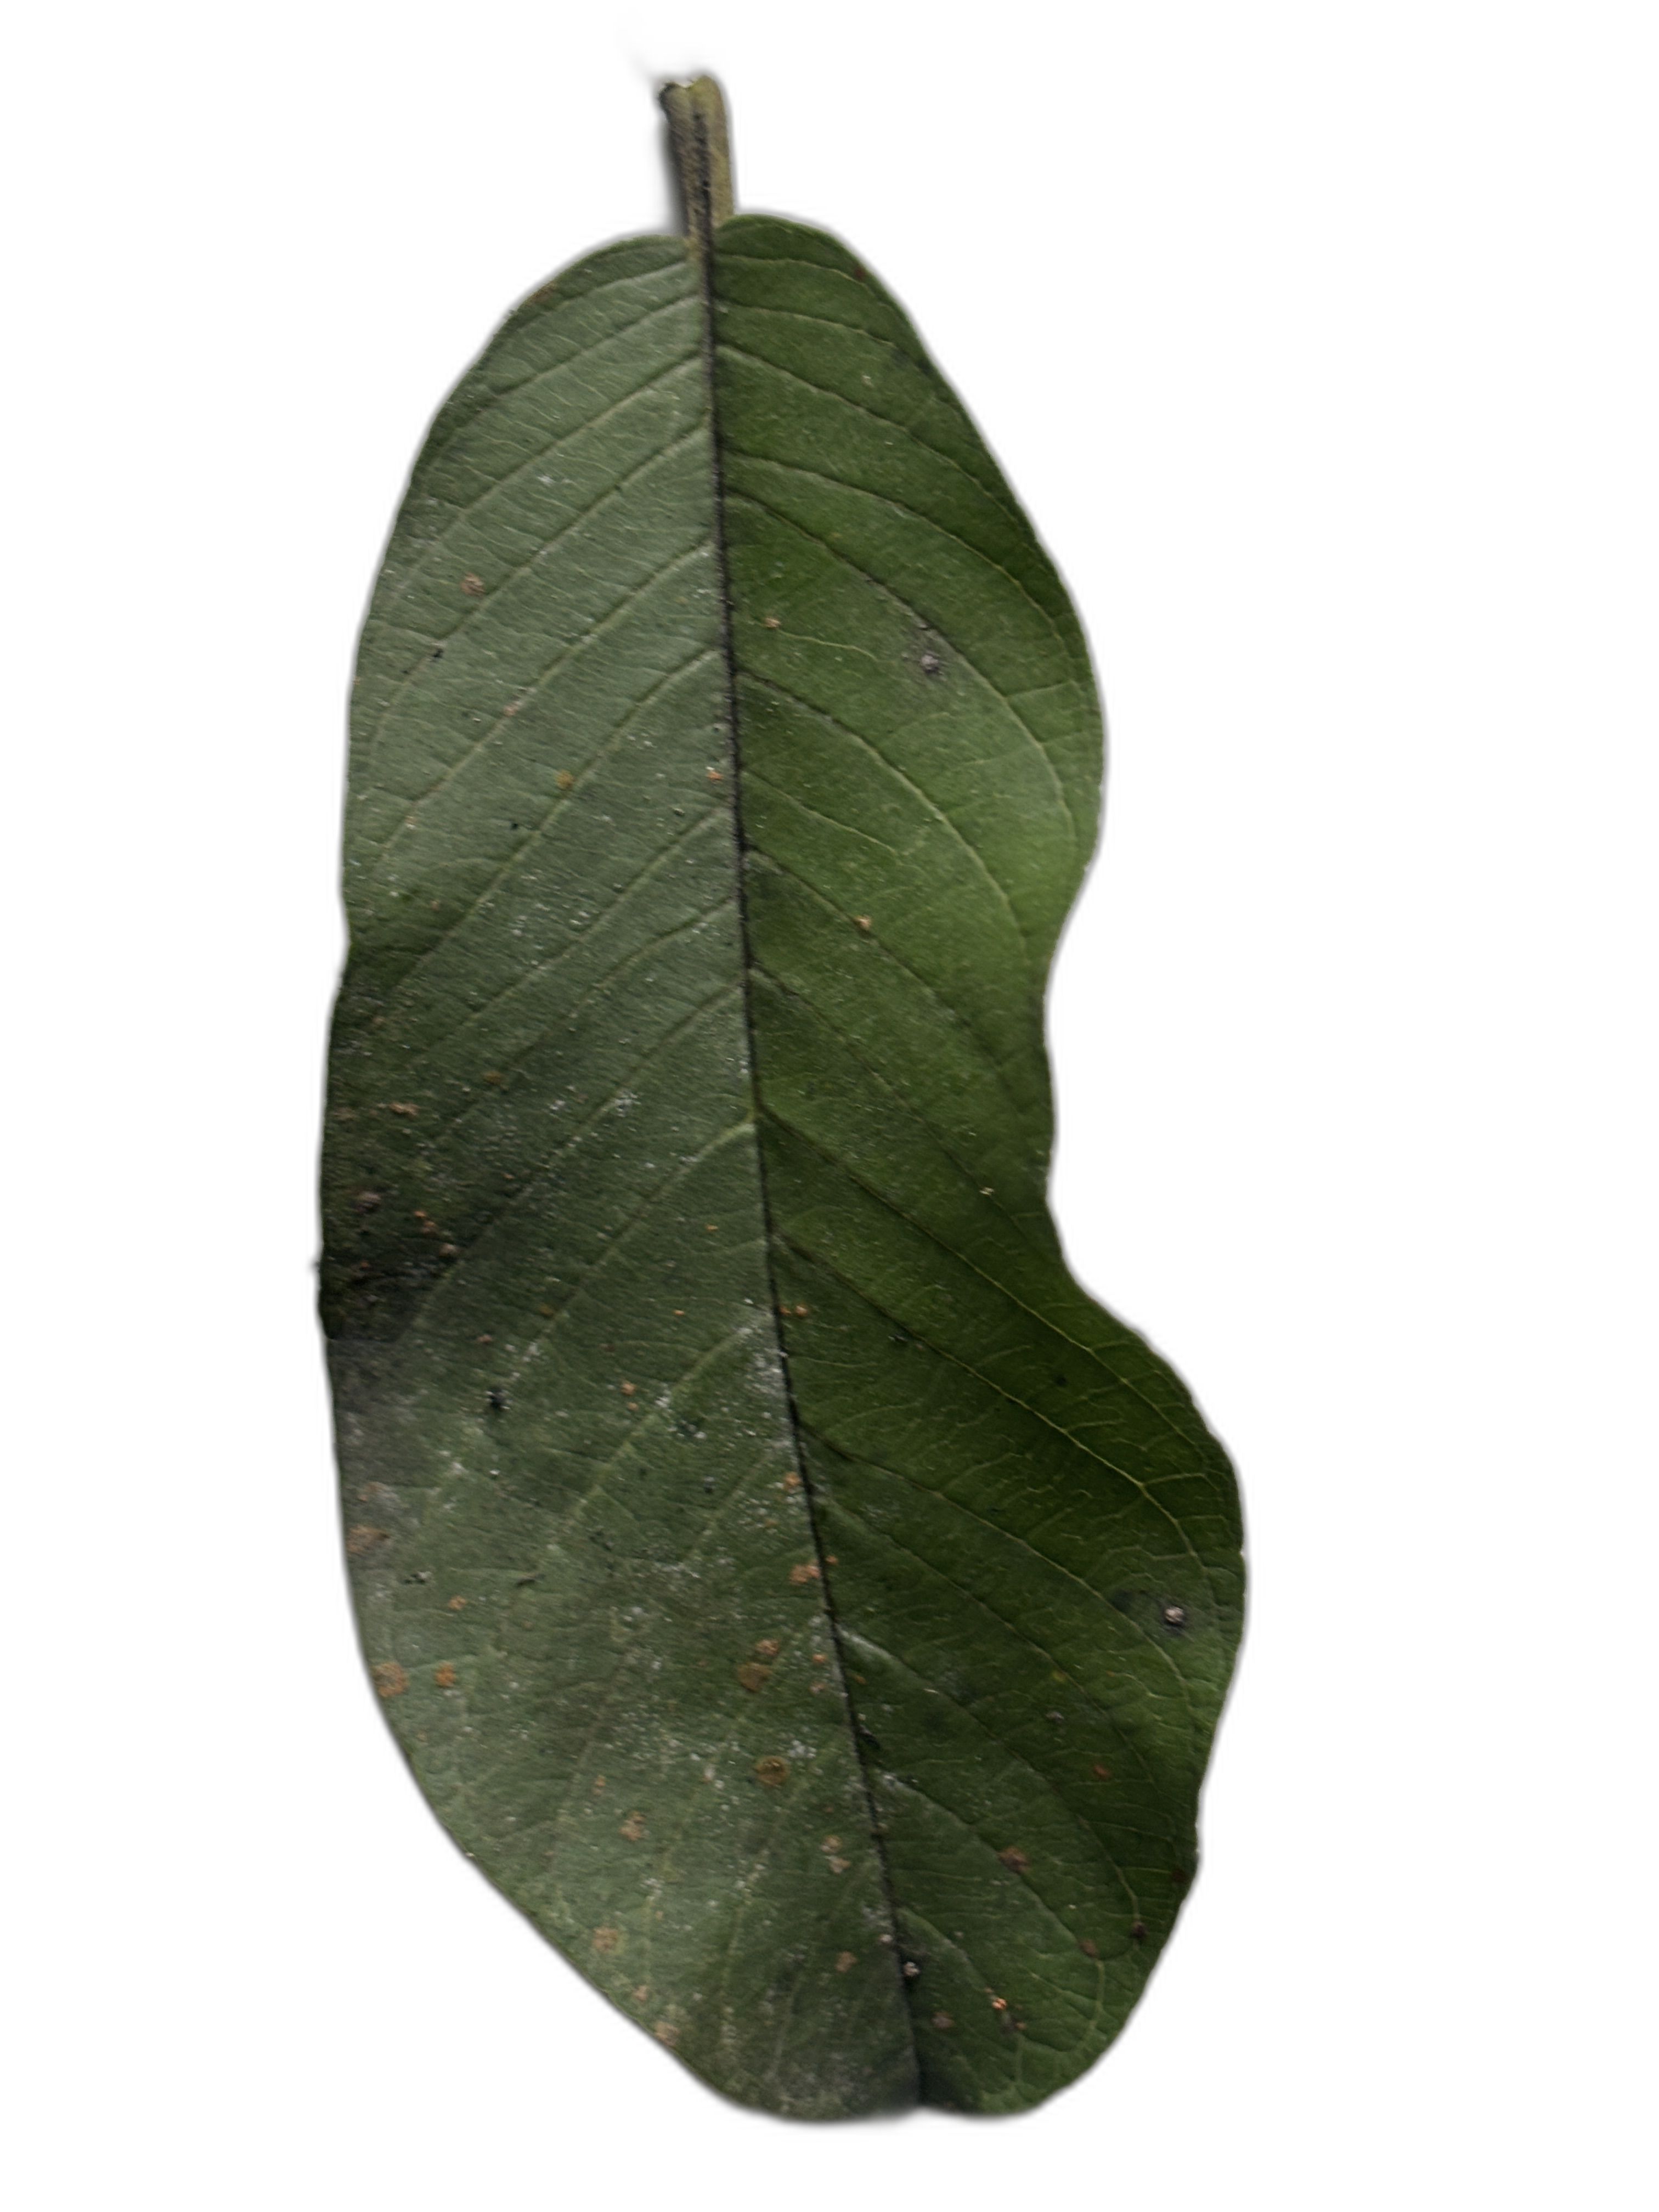
Plant part: leaf
Disease: Healthy